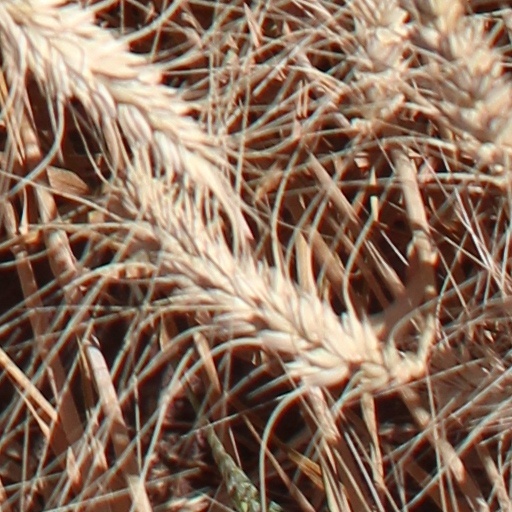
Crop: wheat